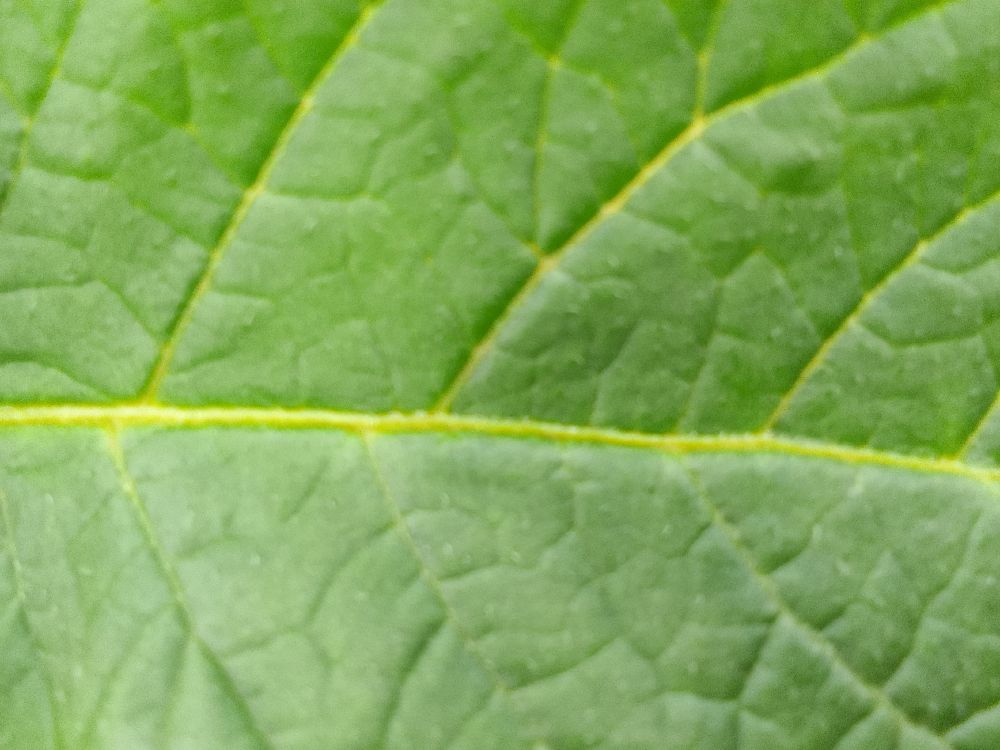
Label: Healthy